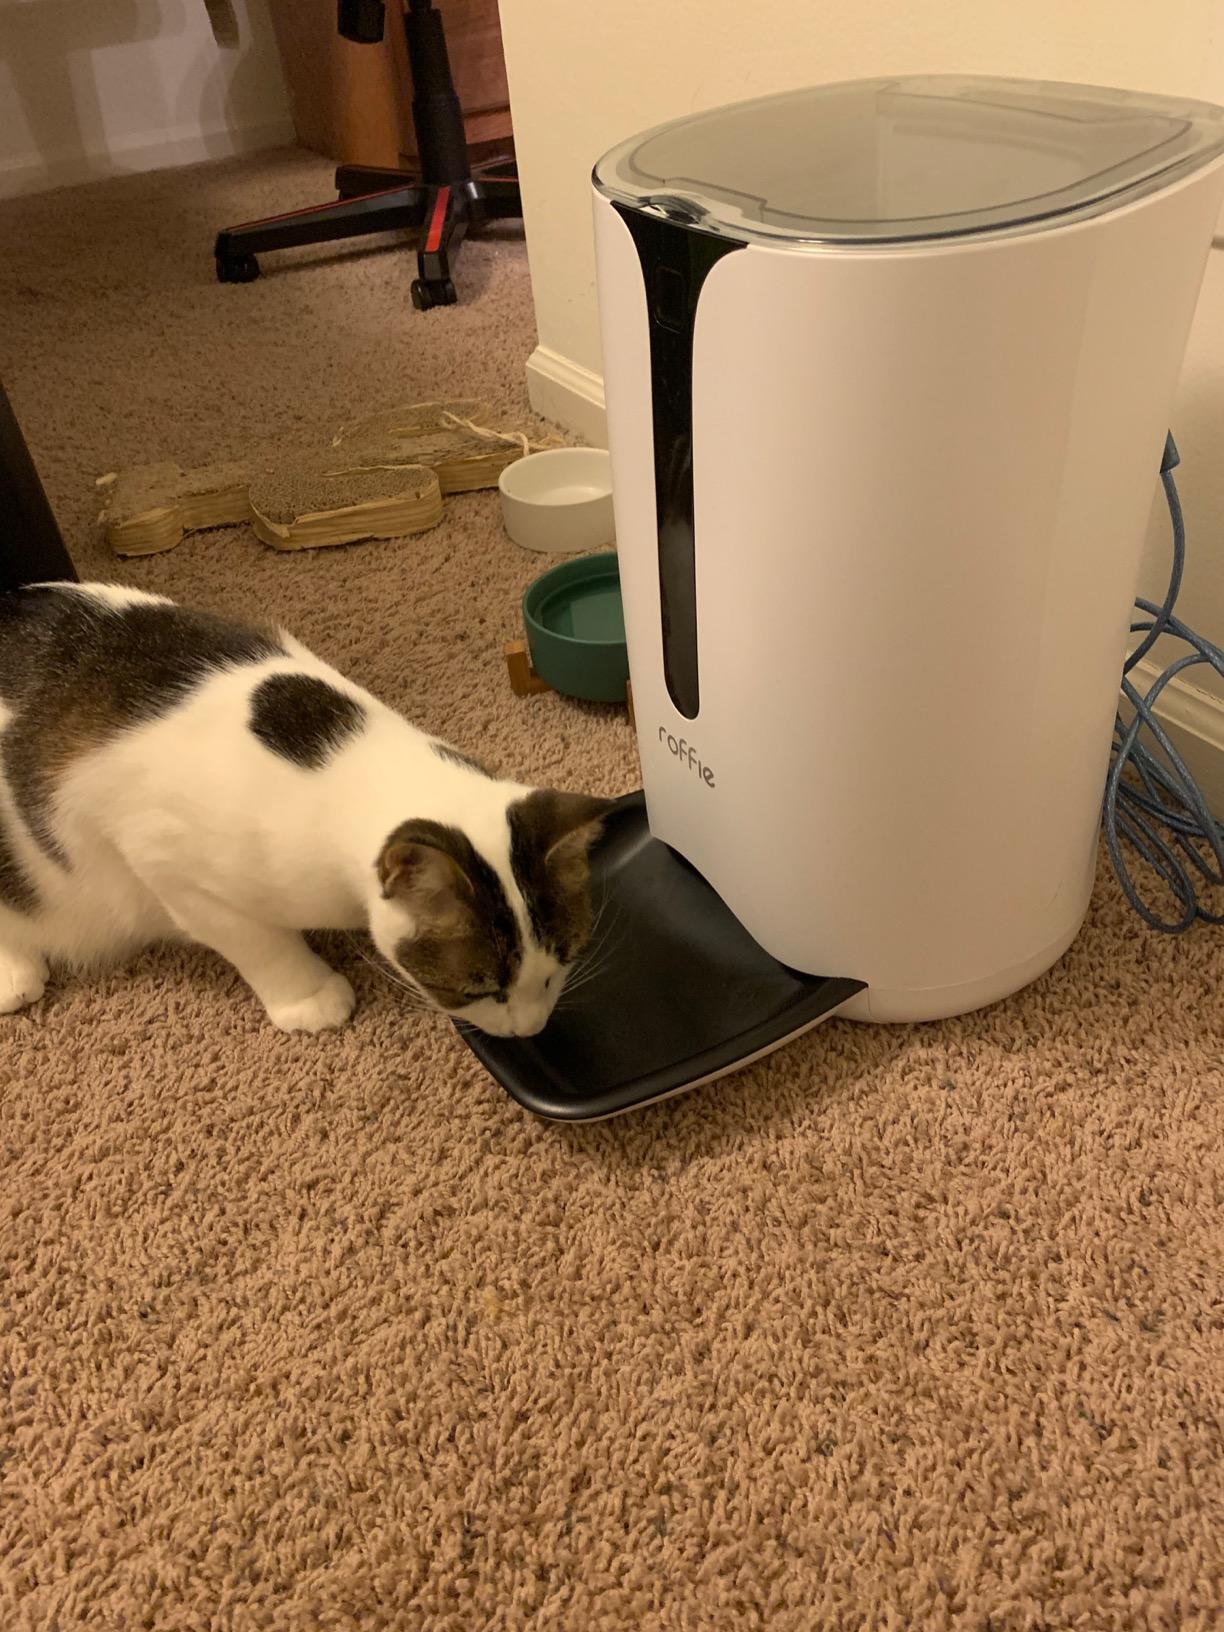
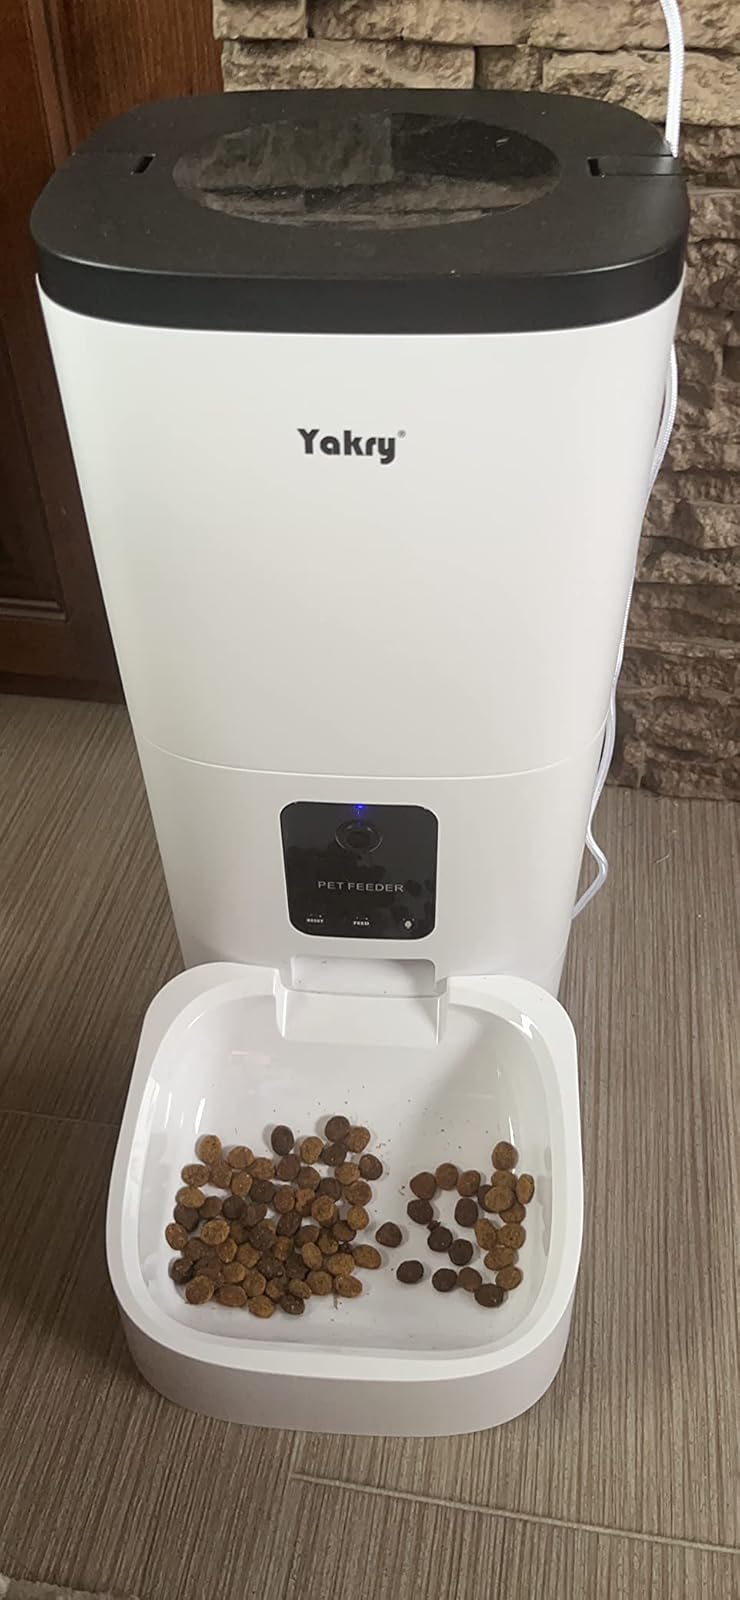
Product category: items_feeder
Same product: no